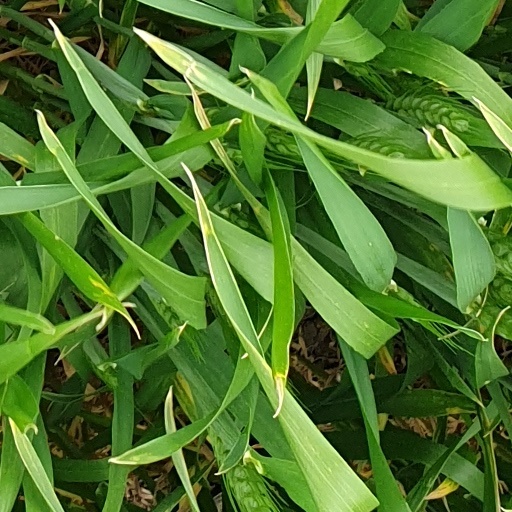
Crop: wheat